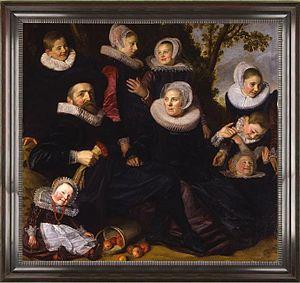
Cette page établit une liste des peintures de Frans Hals. Son œuvre est composée uniquement de portraits de personnes de Haarlem ou ses environs.